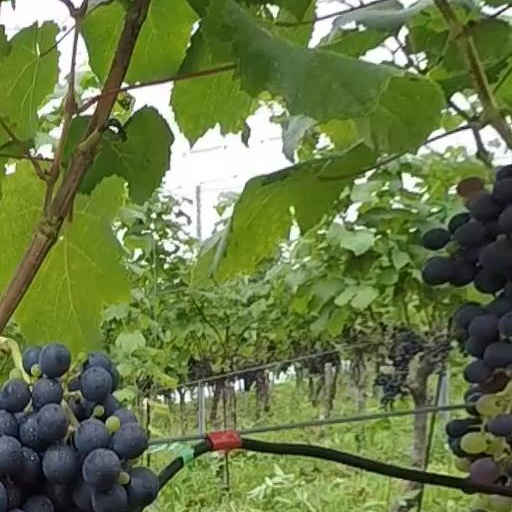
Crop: grape